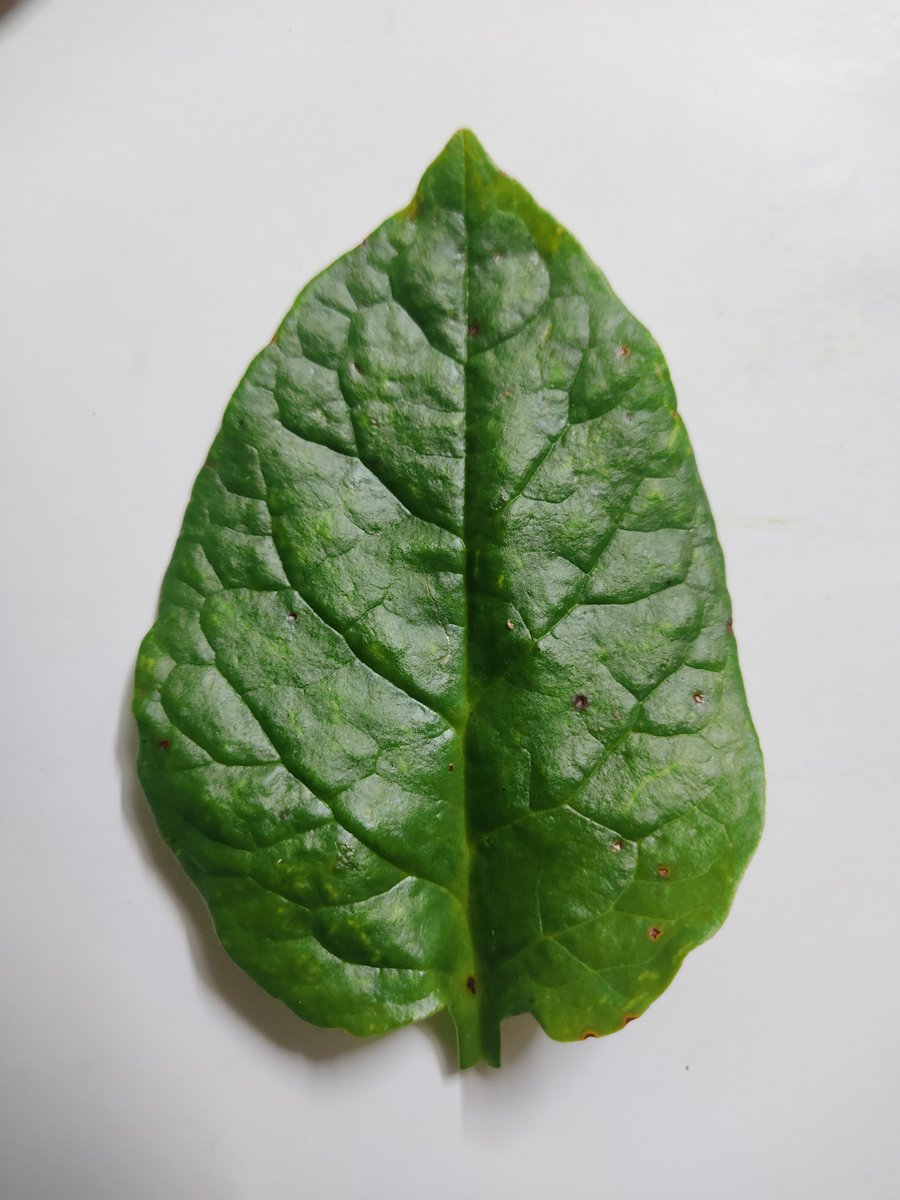
Label: Bacterial-Spot